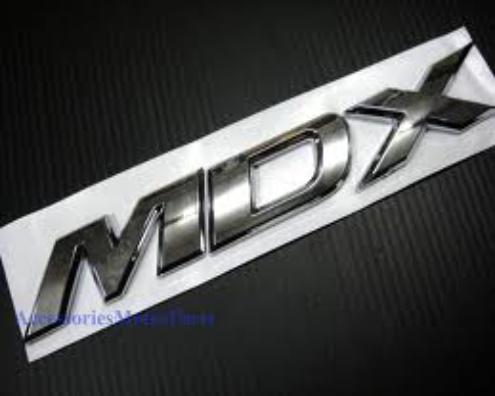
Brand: MDX
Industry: Transportation